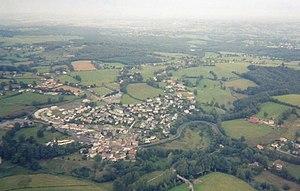
Vue aérienne de Sansac-de-Marmiesse
Sansac-de-Marmiesse est une commune française située dans le département du Cantal, en région Auvergne-Rhône-Alpes.